Sunderland

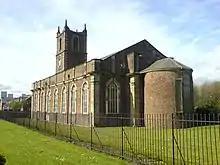
Holy Trinity Church, Sunderland, completed in 1719

By the start of the 18th century the banks of the Wear were described as being studded with small shipyards, as far as the tide flowed. After measures were taken in 1717 to increase the depth of the river, Sunderland's shipbuilding trade grew substantially, in parallel with its coal exports. A number of warships were built, along with many commercial sailing ships. By the middle of the century the town was probably the premier shipbuilding centre in Britain. Ships built in Sunderland were known as 'Jamies'. By 1788 Sunderland was Britain's fourth largest port by measure of tonnage, after London, Newcastle and Liverpool; among these it was the leading coal exporter (though it did not rival Newcastle in terms of home coal trade). Still further growth was driven across the region, towards the end of the century, by London's insatiable demand for coal during the French Revolutionary Wars.